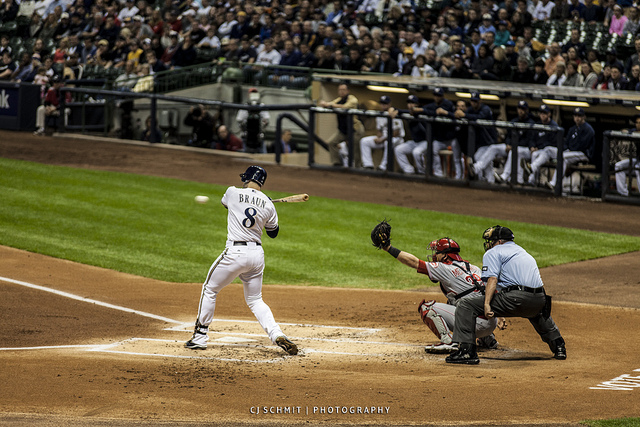
hình ảnh trận bóng chày đang diễn ra trước đông đảo khán giả quan sát